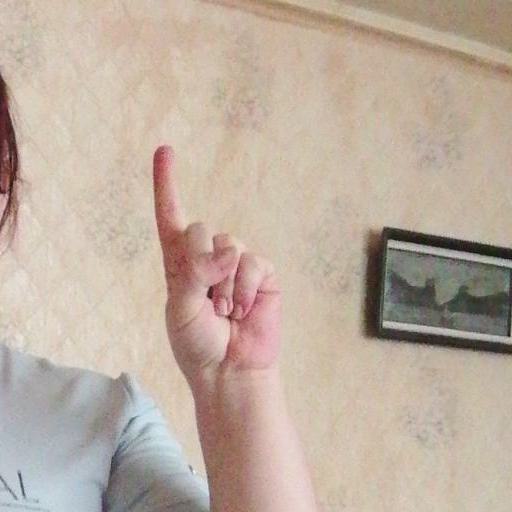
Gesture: one